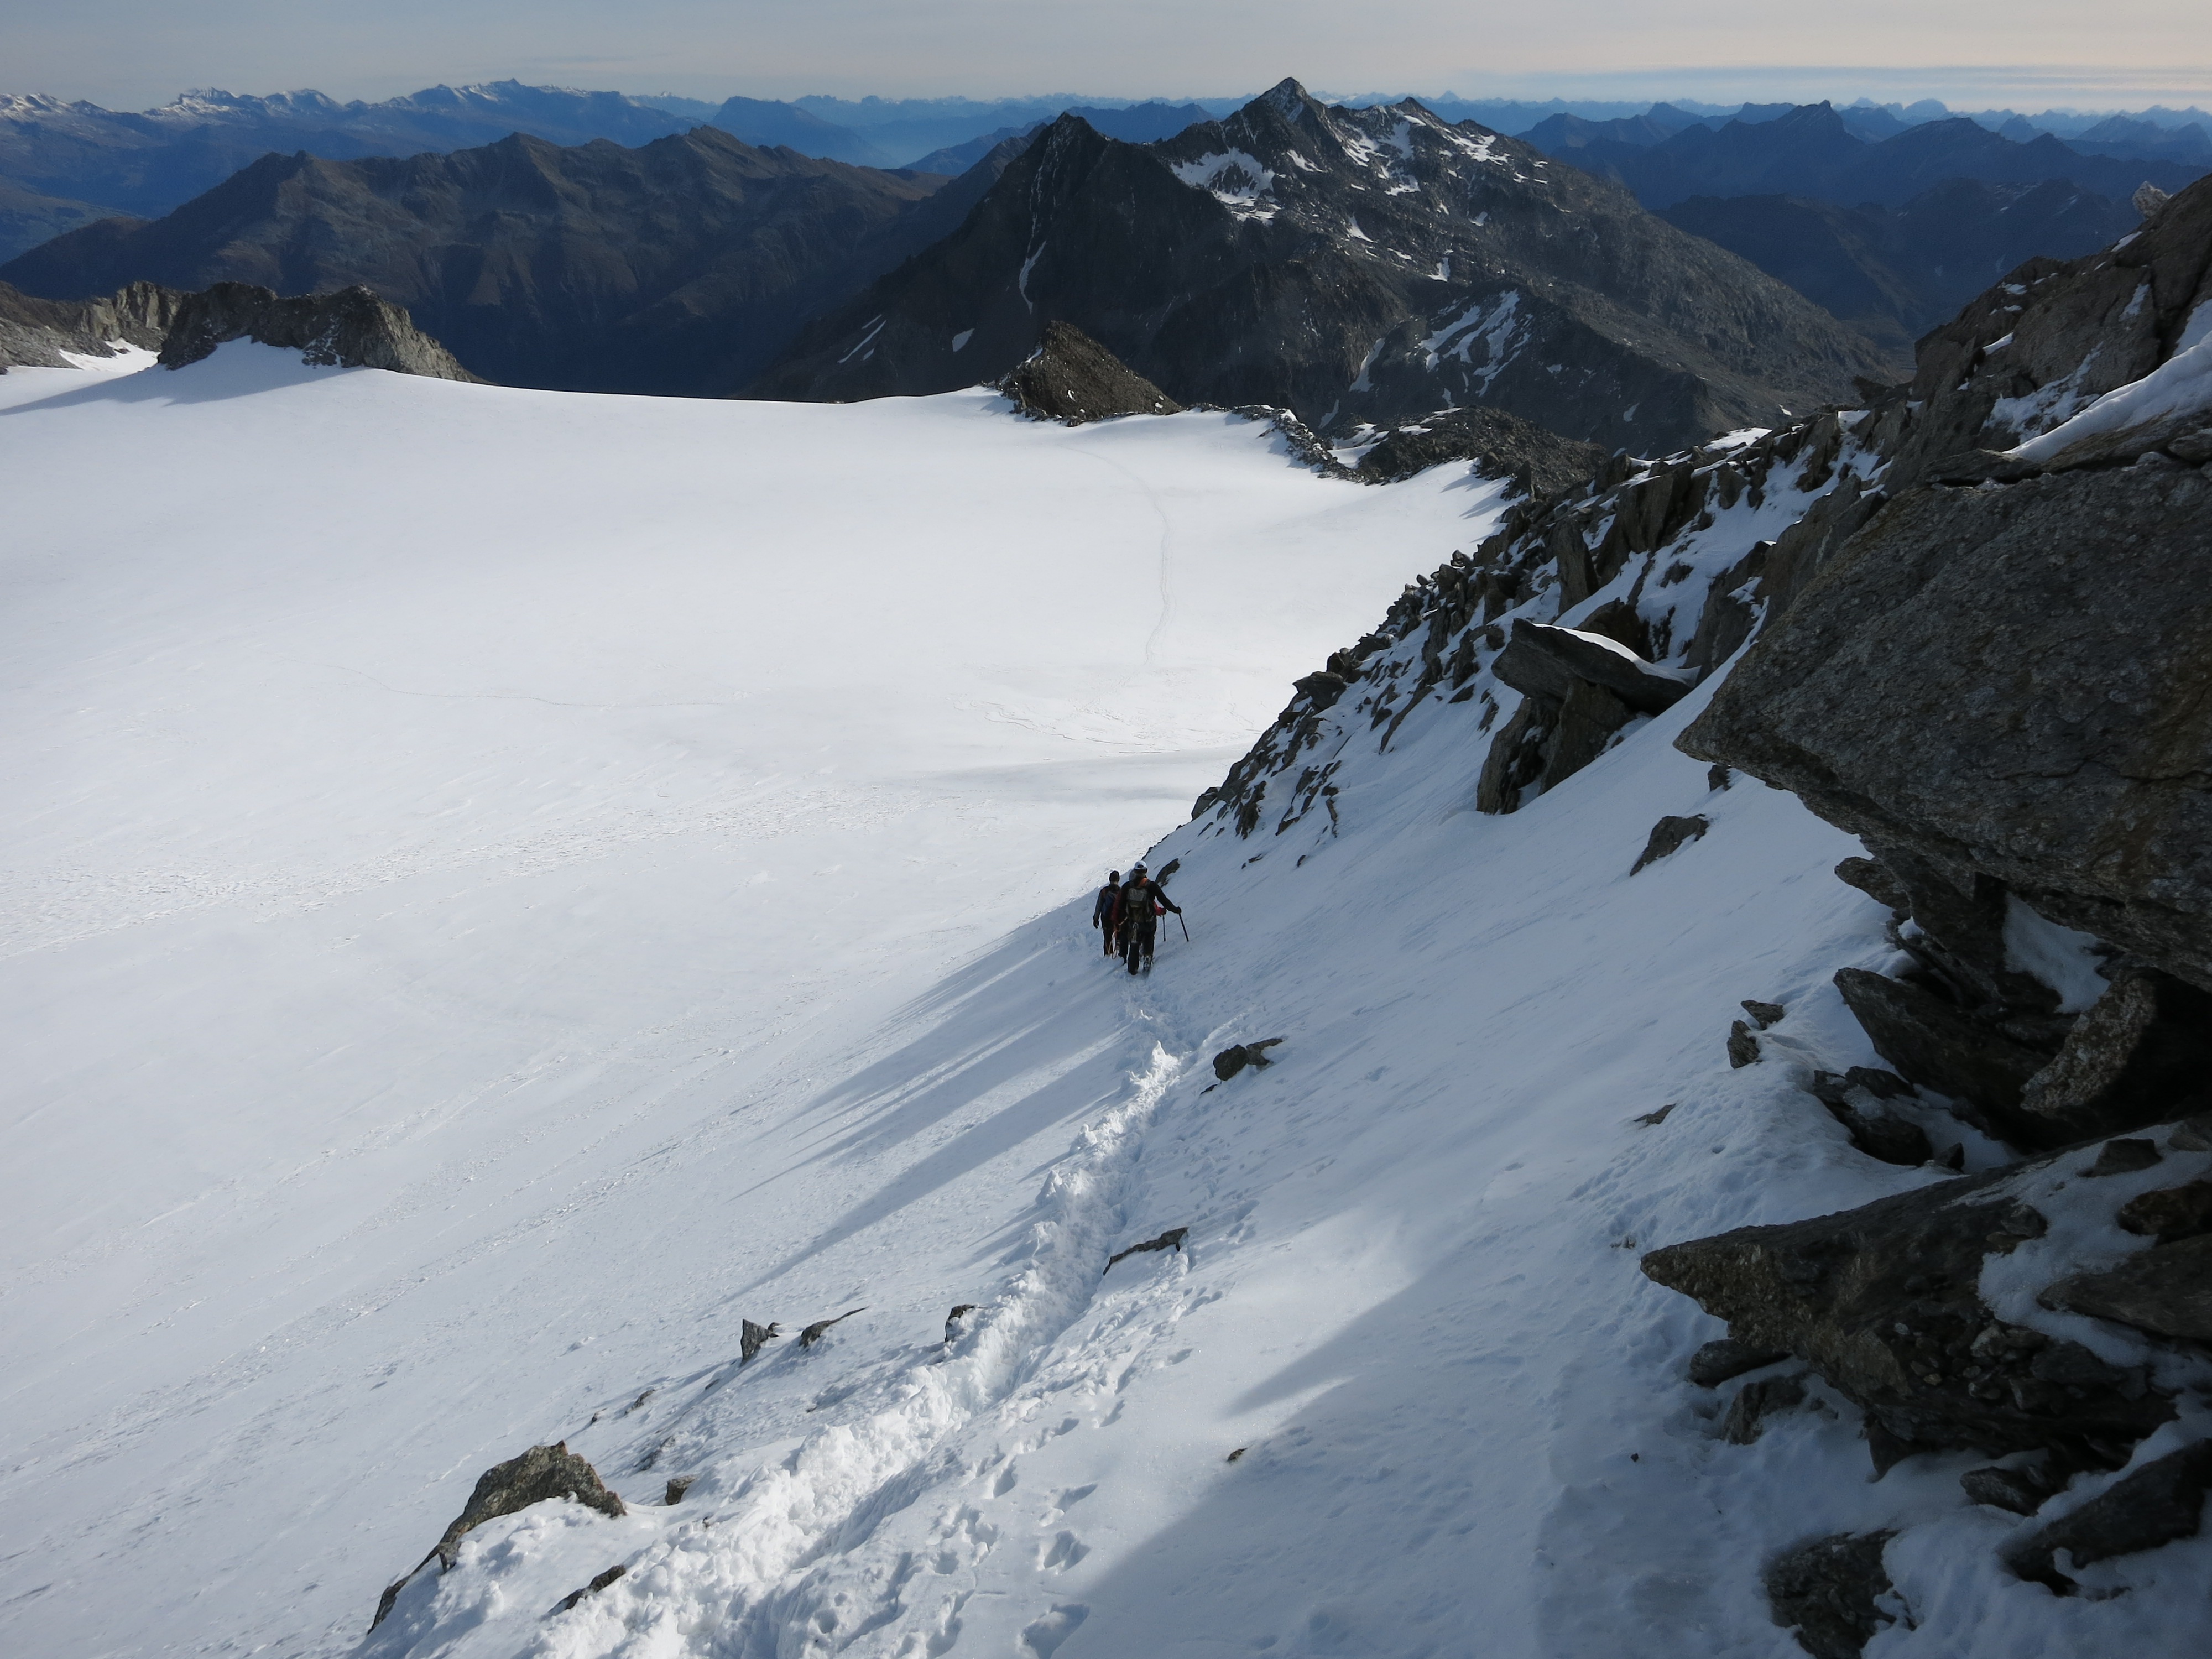
nature, mountain, snow, winter, adventure, mountain range, weather, season, ridge, summit, mountaineering, tour, sports, mountaineer, alps, footwear, switzerland, piste, landform, ski touring, mountain pass, bergtour, ski mountaineering, geographical feature, mountainous landforms, geological phenomenon